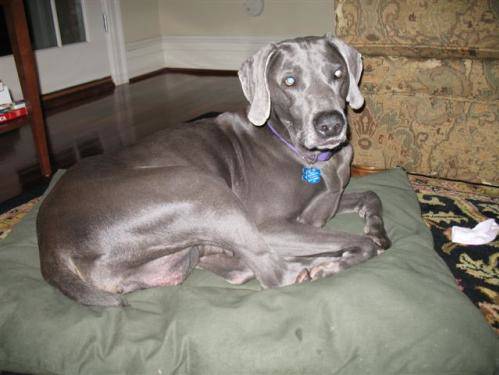
Label: dog